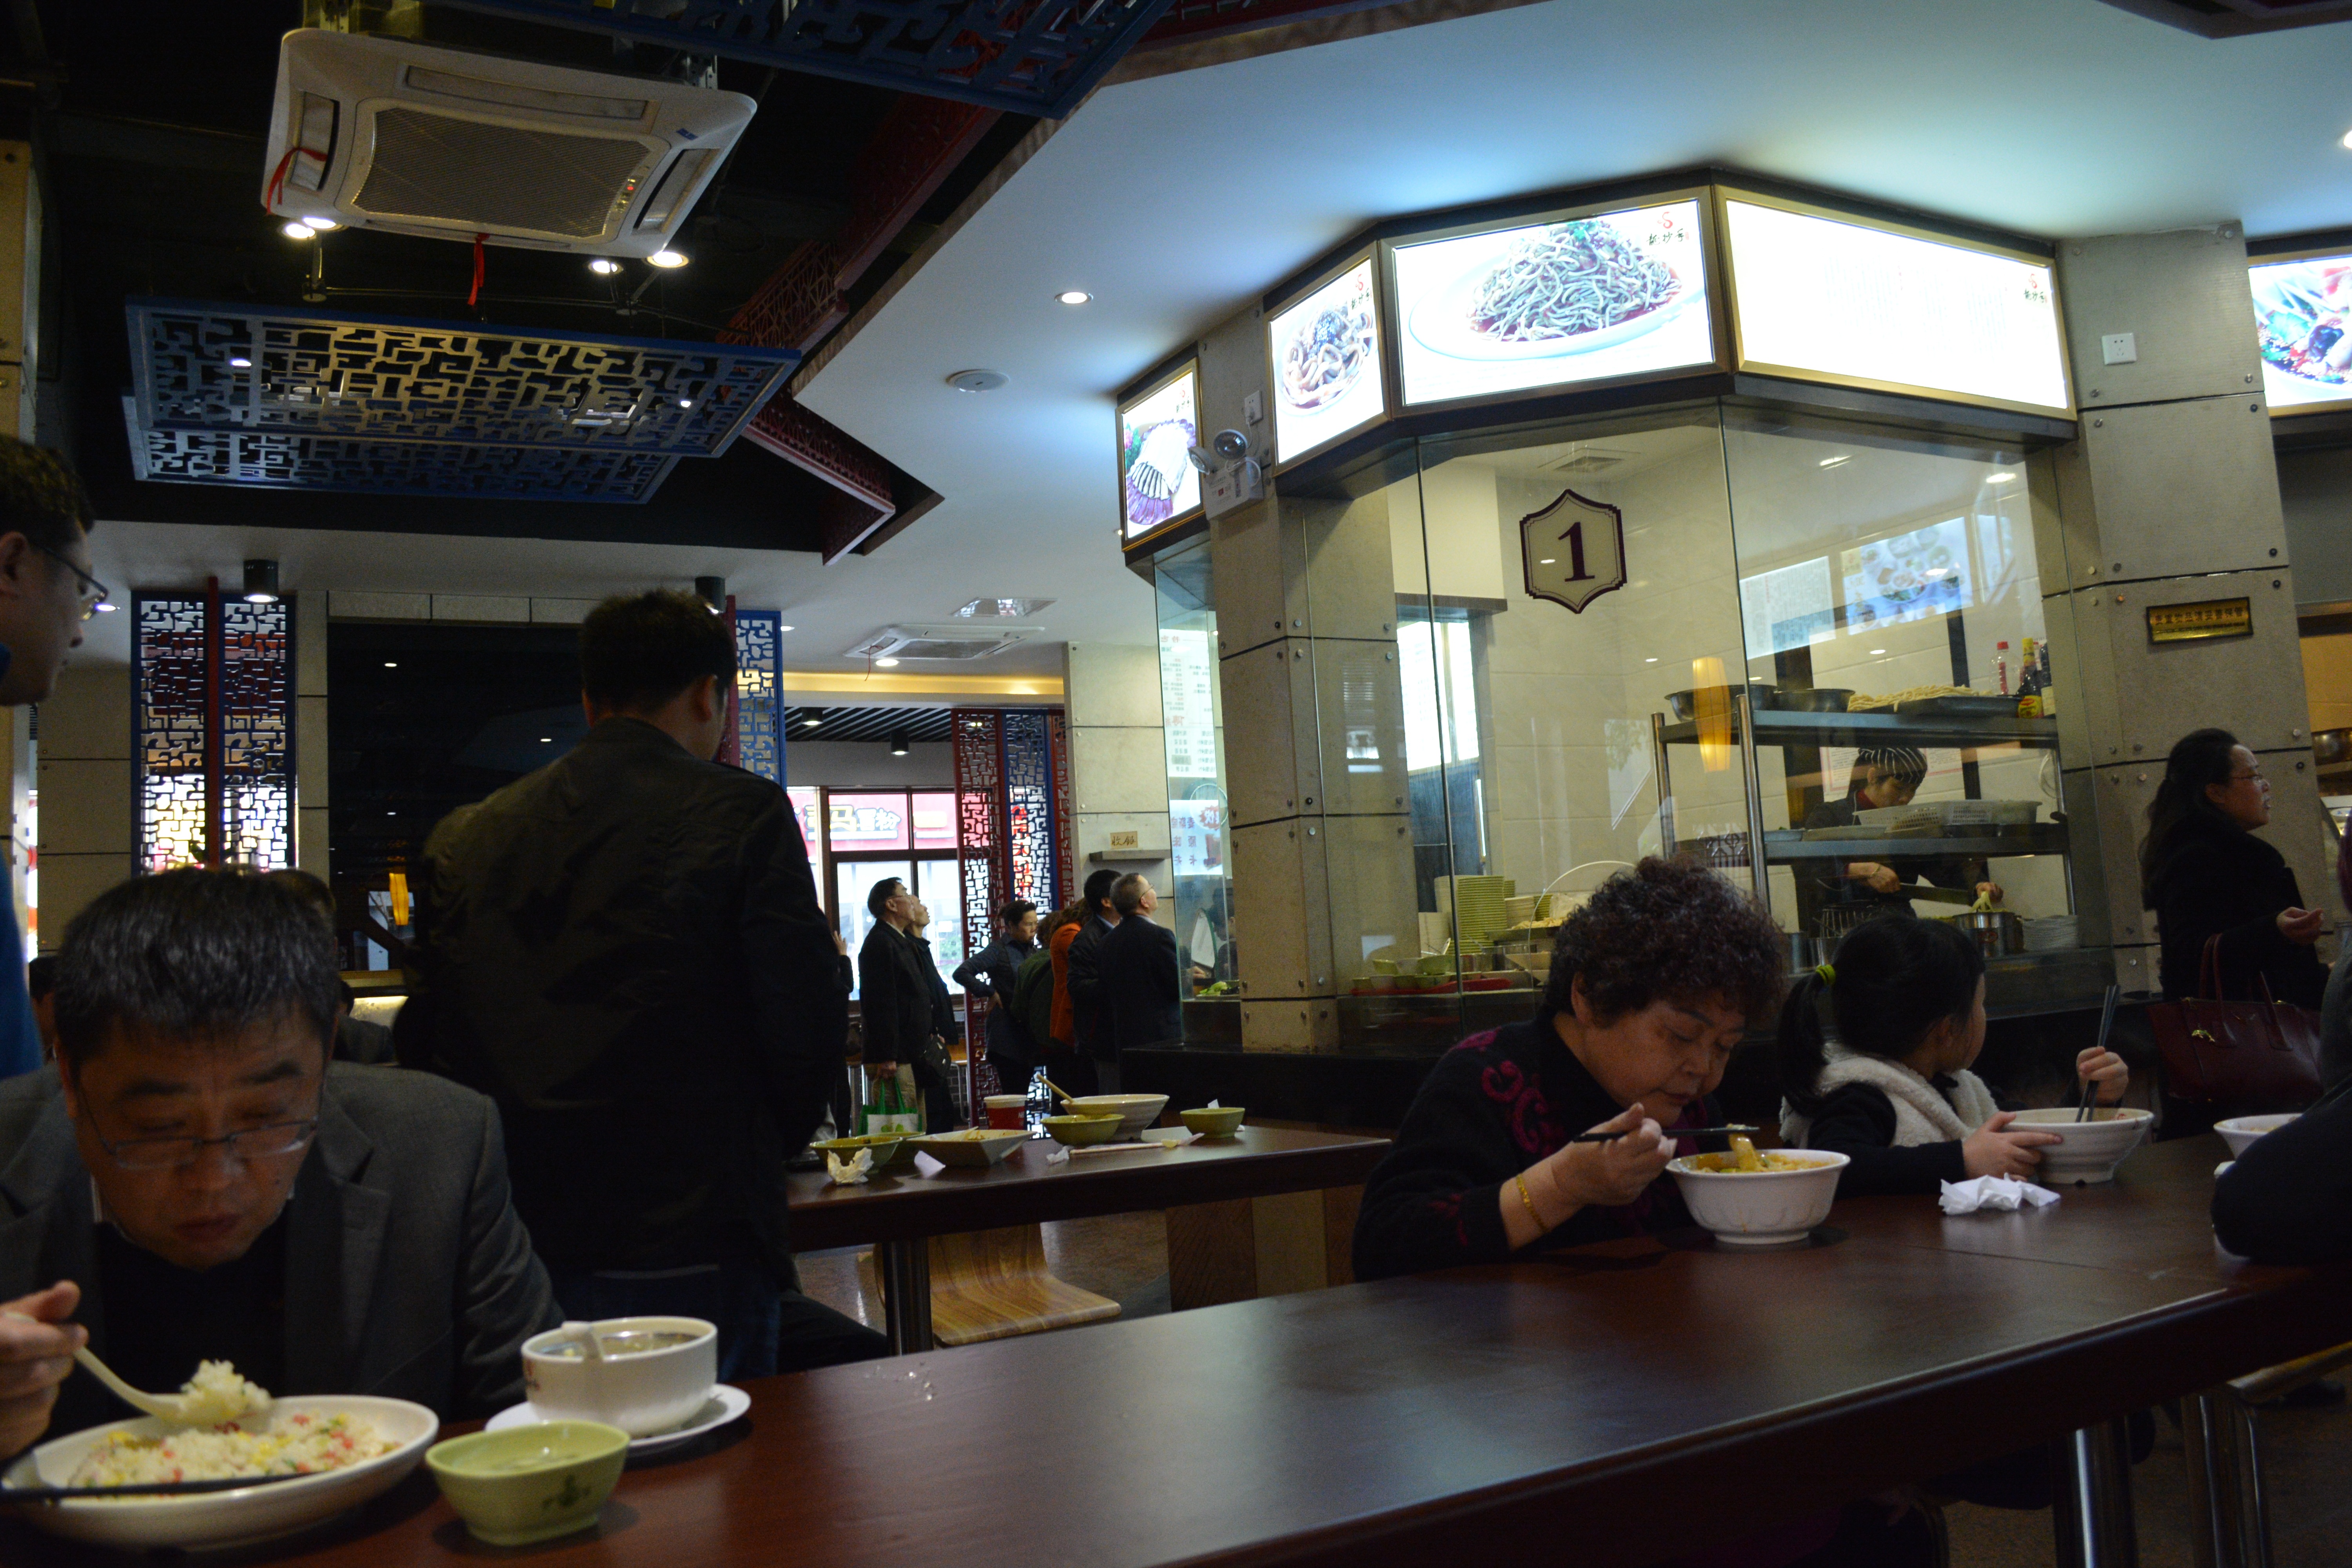
restaurant, meal, food court